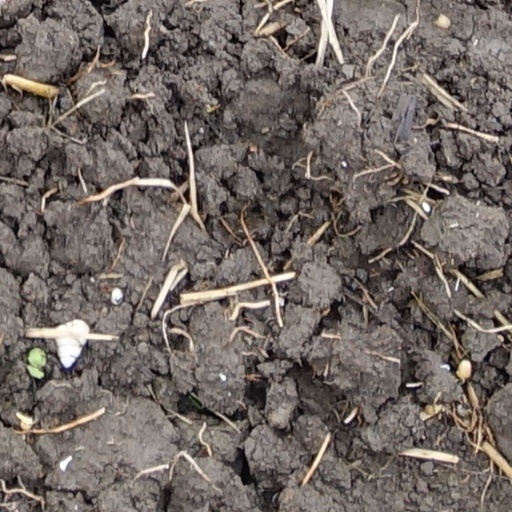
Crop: wheat